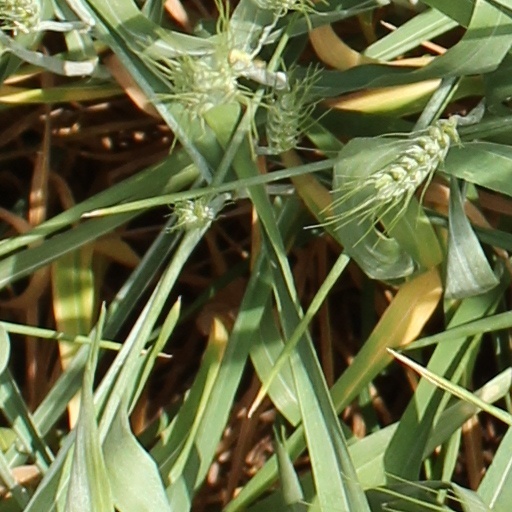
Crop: wheat